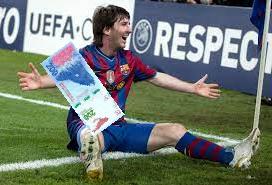
Denominación: 200